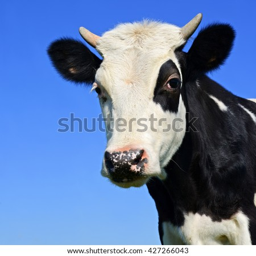
head of the calf against the sky